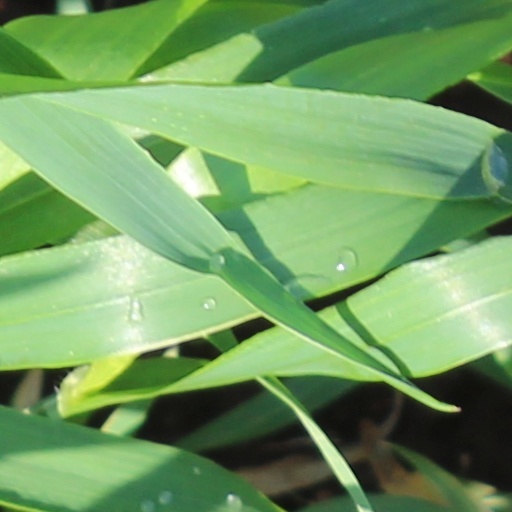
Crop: wheat